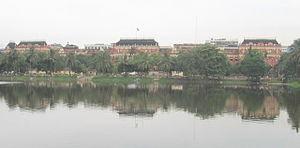
Lal Dighi est une pièce d’eau artificielle de grande dimension se trouvant an centre du square appelé B.B.D. Bagh, à Kolkata. Préexistant à la naissance de la ville de Calcutta, le réservoir d’eau, est aujourd’hui aménagé et agrandi, au cœur du quartier des affaires et fait partie de l’histoire de la ville.